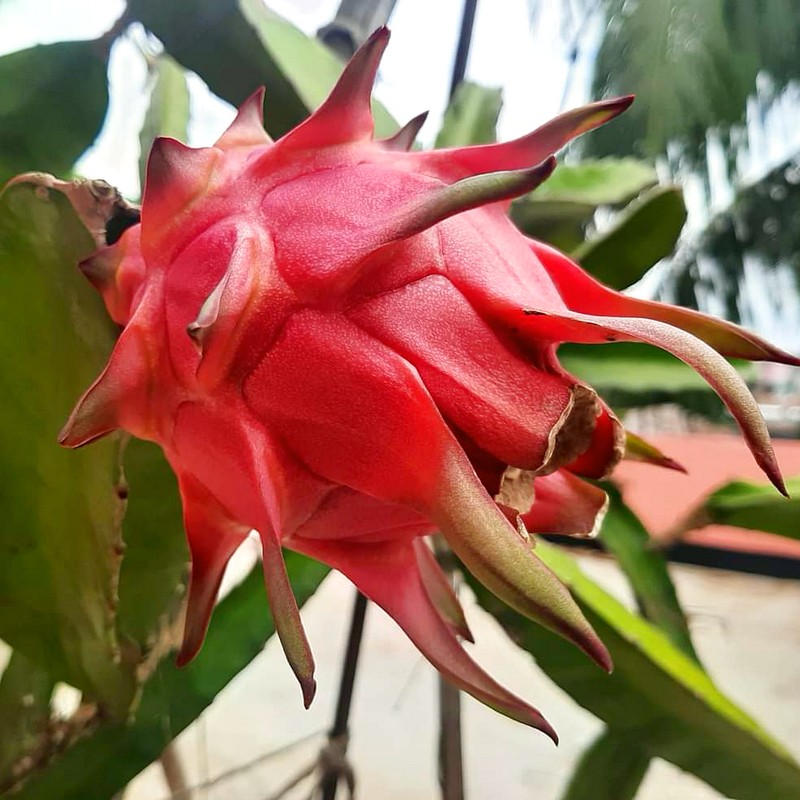
Label: Mature Dragon Fruit